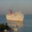
Label: ship